Mitchell Higginbotham

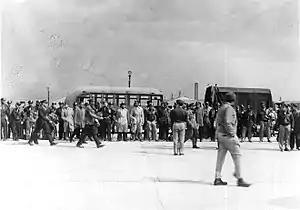
Arrested African-American officers of the 477th Bombardment Group at Freeman Field, Indiana, await transport to Godman Field, Kentucky, April 1945.

Higginbotham was one of 100 black servicemen who were arrested for attempting to enter an officers club reserved for white officers. This event became known as the Freeman Field Mutiny; it is widely seen as a key moment in the path towards full integration of the U.S. Armed Services.